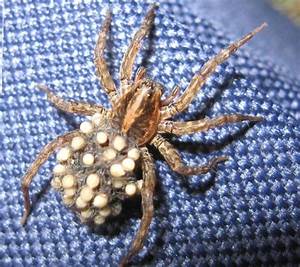
Label: ragno